Garbage patch

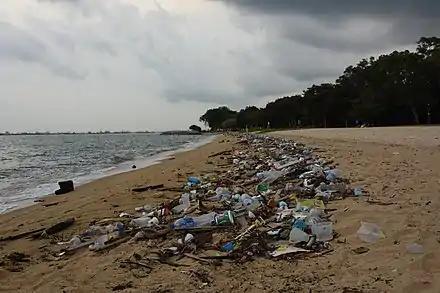
Washed-up plastic waste on a beach in Singapore

The North Atlantic patch is one of several oceanic regions where researchers have studied the effects and impact of plastic photodegradation in the neustonic layer of water. Unlike organic debris, which biodegrades, plastic disintegrates into ever smaller pieces while remaining a polymer (without changing chemically). This process continues down to the molecular level. Some plastics decompose within a year of entering the water, releasing potentially toxic chemicals such as bisphenol A, PCBs and derivatives of polystyrene.